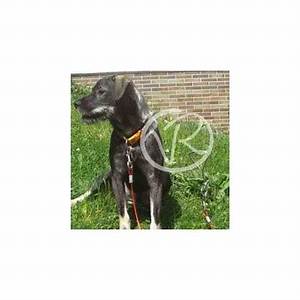
Label: cane